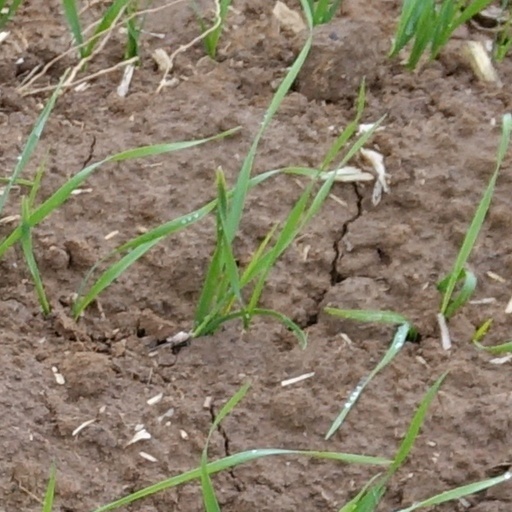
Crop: wheat